2008 TNA World X Cup Tournament

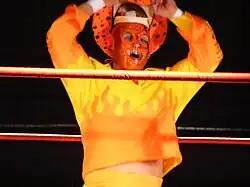
Curry Man standing in a wrestling ring

Round one of the 2008 TNA World X Cup Tournament was strictly Tag Team matches between each of the participating groups, with each victory being worth one point. Two matches were held during round one. The first match was between Team TNA and Team International on the June 19 episode of "Impact!". The Motor City Machine Guns represented Team TNA in the contest, while the team of Tyson Dux and Daivari fought for Team International. The Motor City Machine Guns won the encounter by pinfall at 13 minutes when Shelley forced Daivari head-first into the mat with his signature Sliced Bread#2 maneuver.